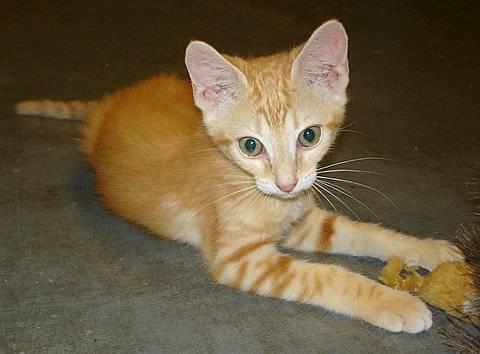
cat